HMS Ladybird (1916)

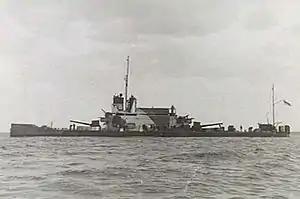
Off Bardia on 31 December 1940

In 1939 the original pair of Mk VII 45-calibre guns was replaced by more modern and longer 6-inch Mk XIII 50-calibre guns from the decommissioned battleship .